Western painting

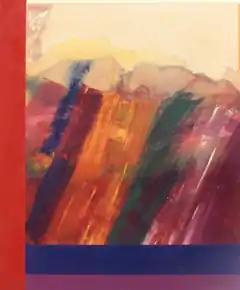
Ronnie Landfield, 1971, Lyrical Abstraction

Wassily Kandinsky is generally considered one of the first important painters of modern abstract art. As an early modernist, he theorized as did contemporary occultists and theosophists, that pure visual abstraction had corollary vibrations with sound and music. They posited that pure abstraction could express pure spirituality. His earliest abstractions were generally titled as the example in the "Composition VII", making connection to the work of the composers of music. Kandinsky included many of his theories about abstract art in his book "Concerning the Spiritual in Art". Other major pioneers of early abstraction include Swedish painter Hilma af Klint, Russian painter Kazimir Malevich, and Swiss painter Paul Klee. Robert Delaunay was a French artist who is associated with Orphism, (reminiscent of a link between pure abstraction and cubism). His key contributions to abstract painting refer to his bold use of color and his experimentation of both depth and tone.